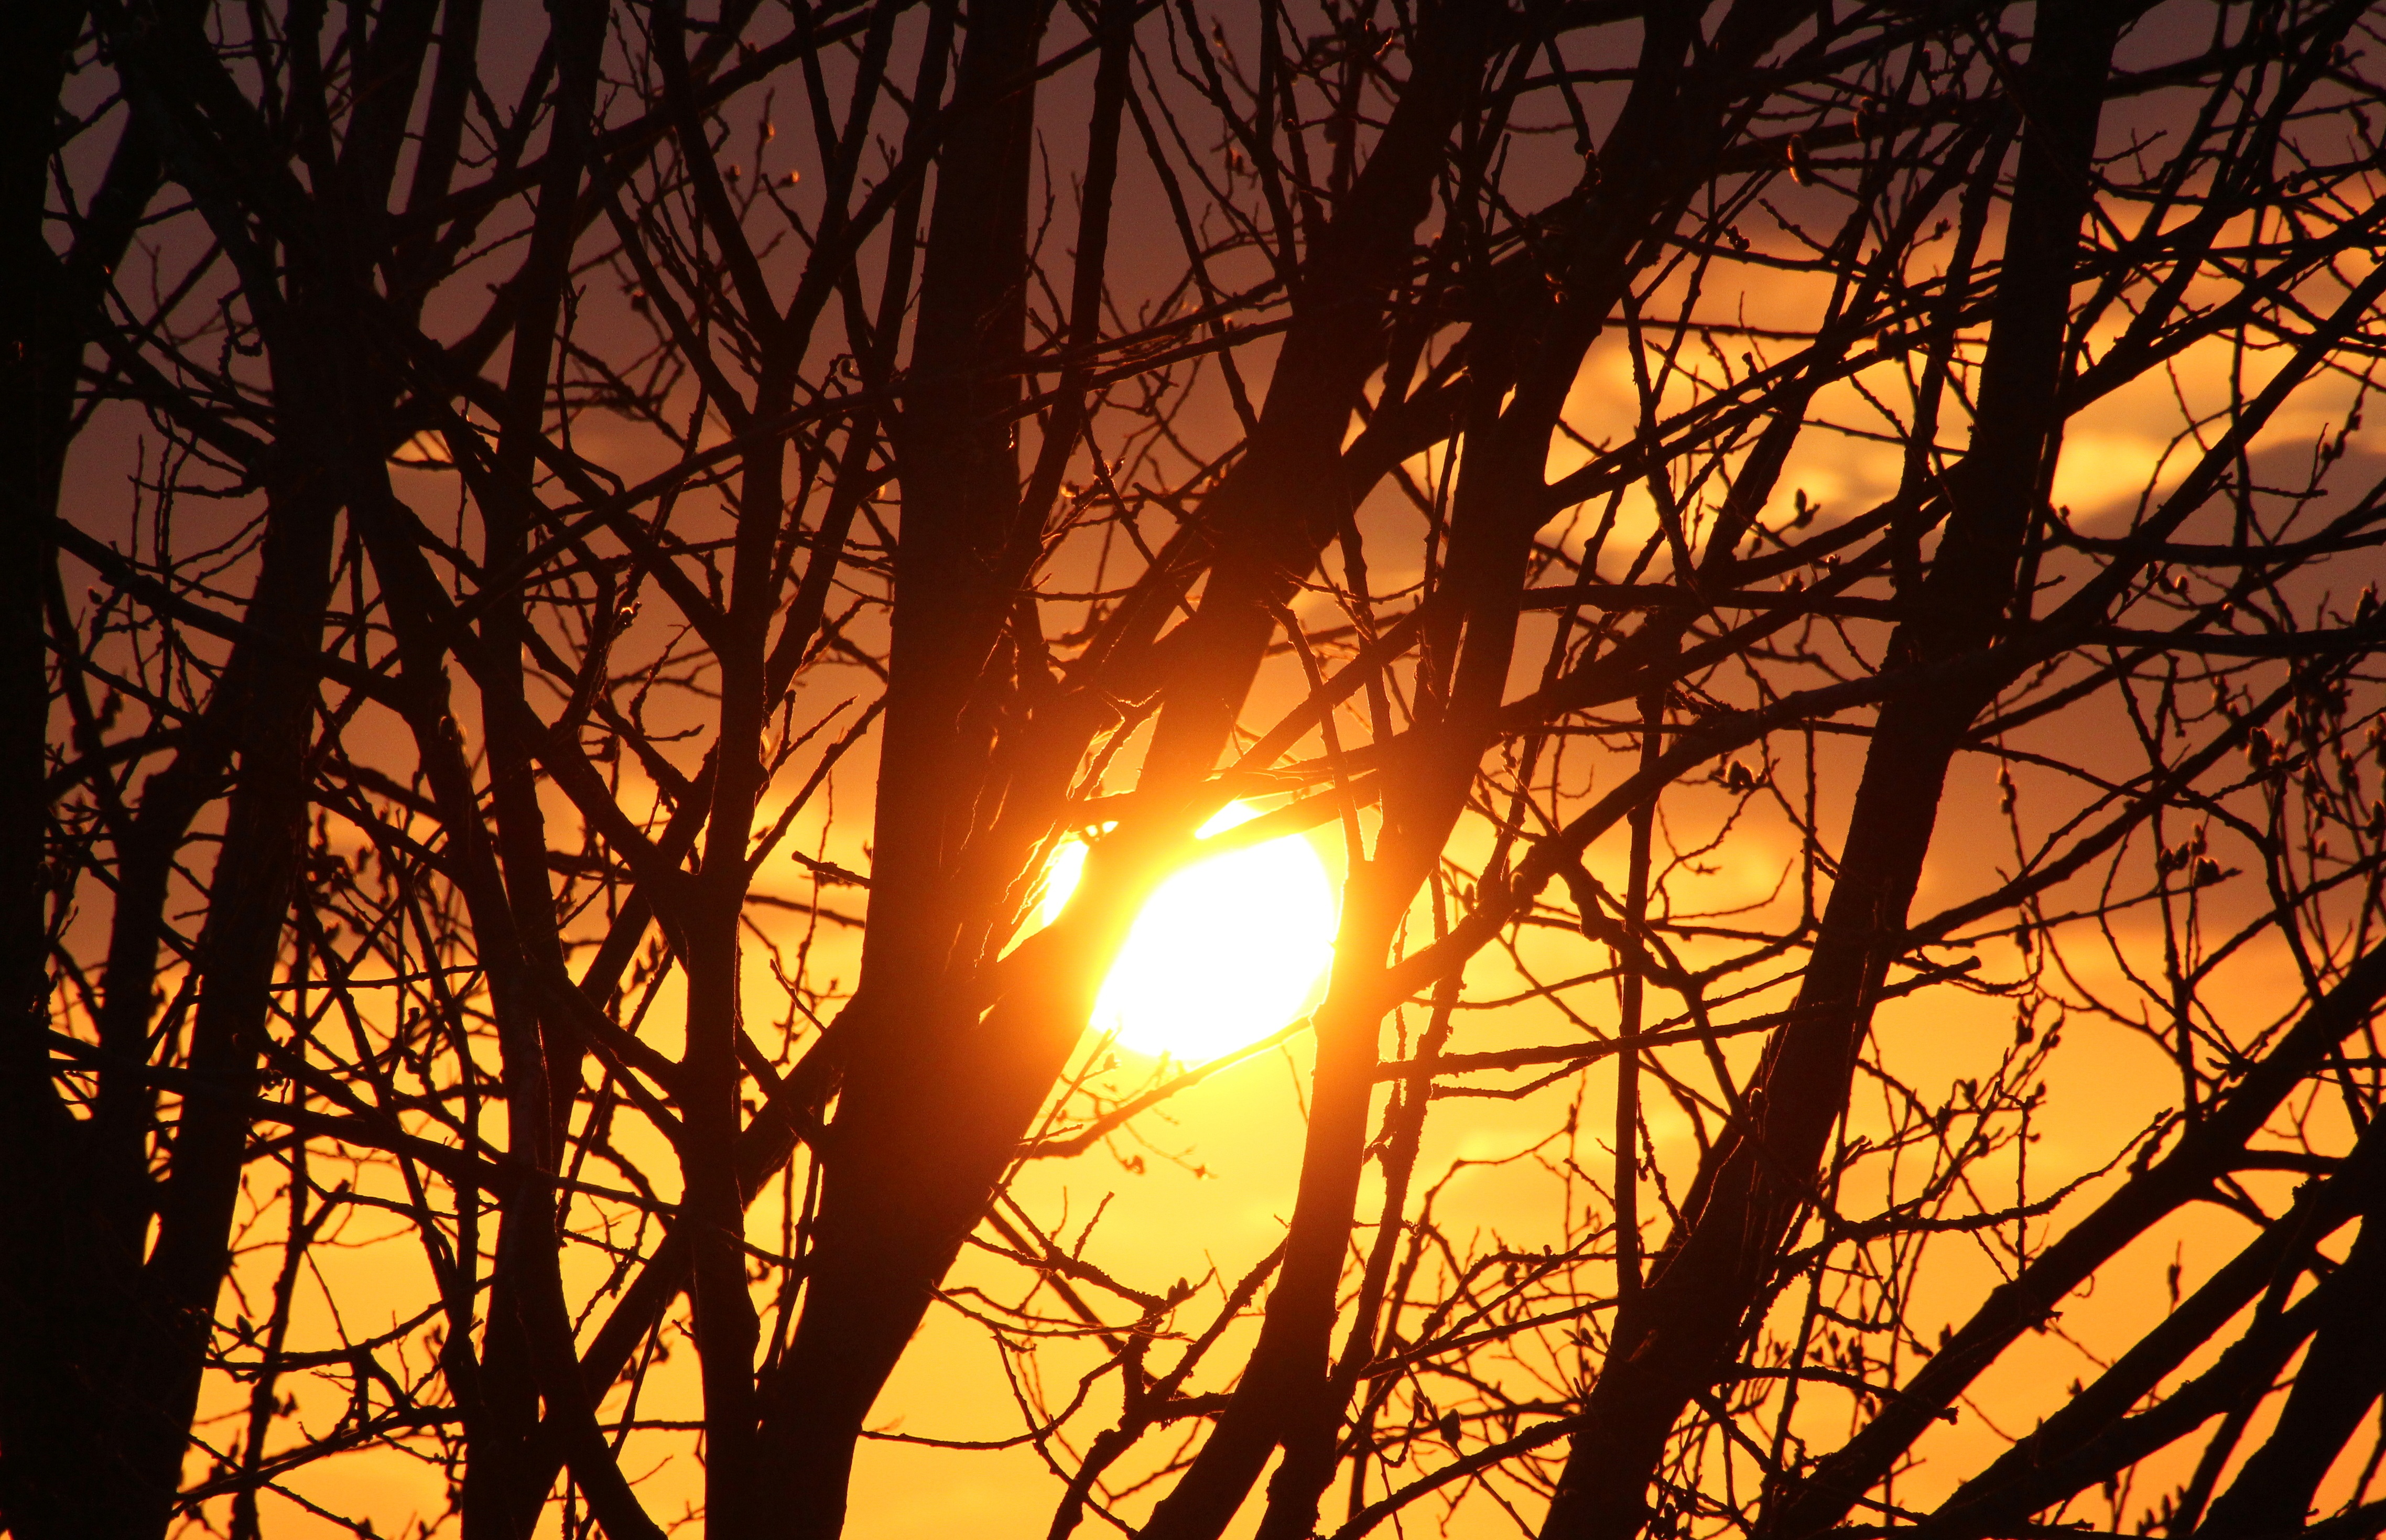
tree, nature, branch, sun, sunrise, sunset, sunlight, morning, dawn, atmosphere, dusk, evening, autumn, savanna, aesthetic, abendstimmung, afterglow, setting sun, astronomical object